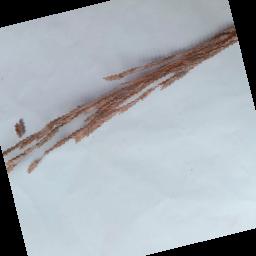
Label: Rice___Neck_Blast